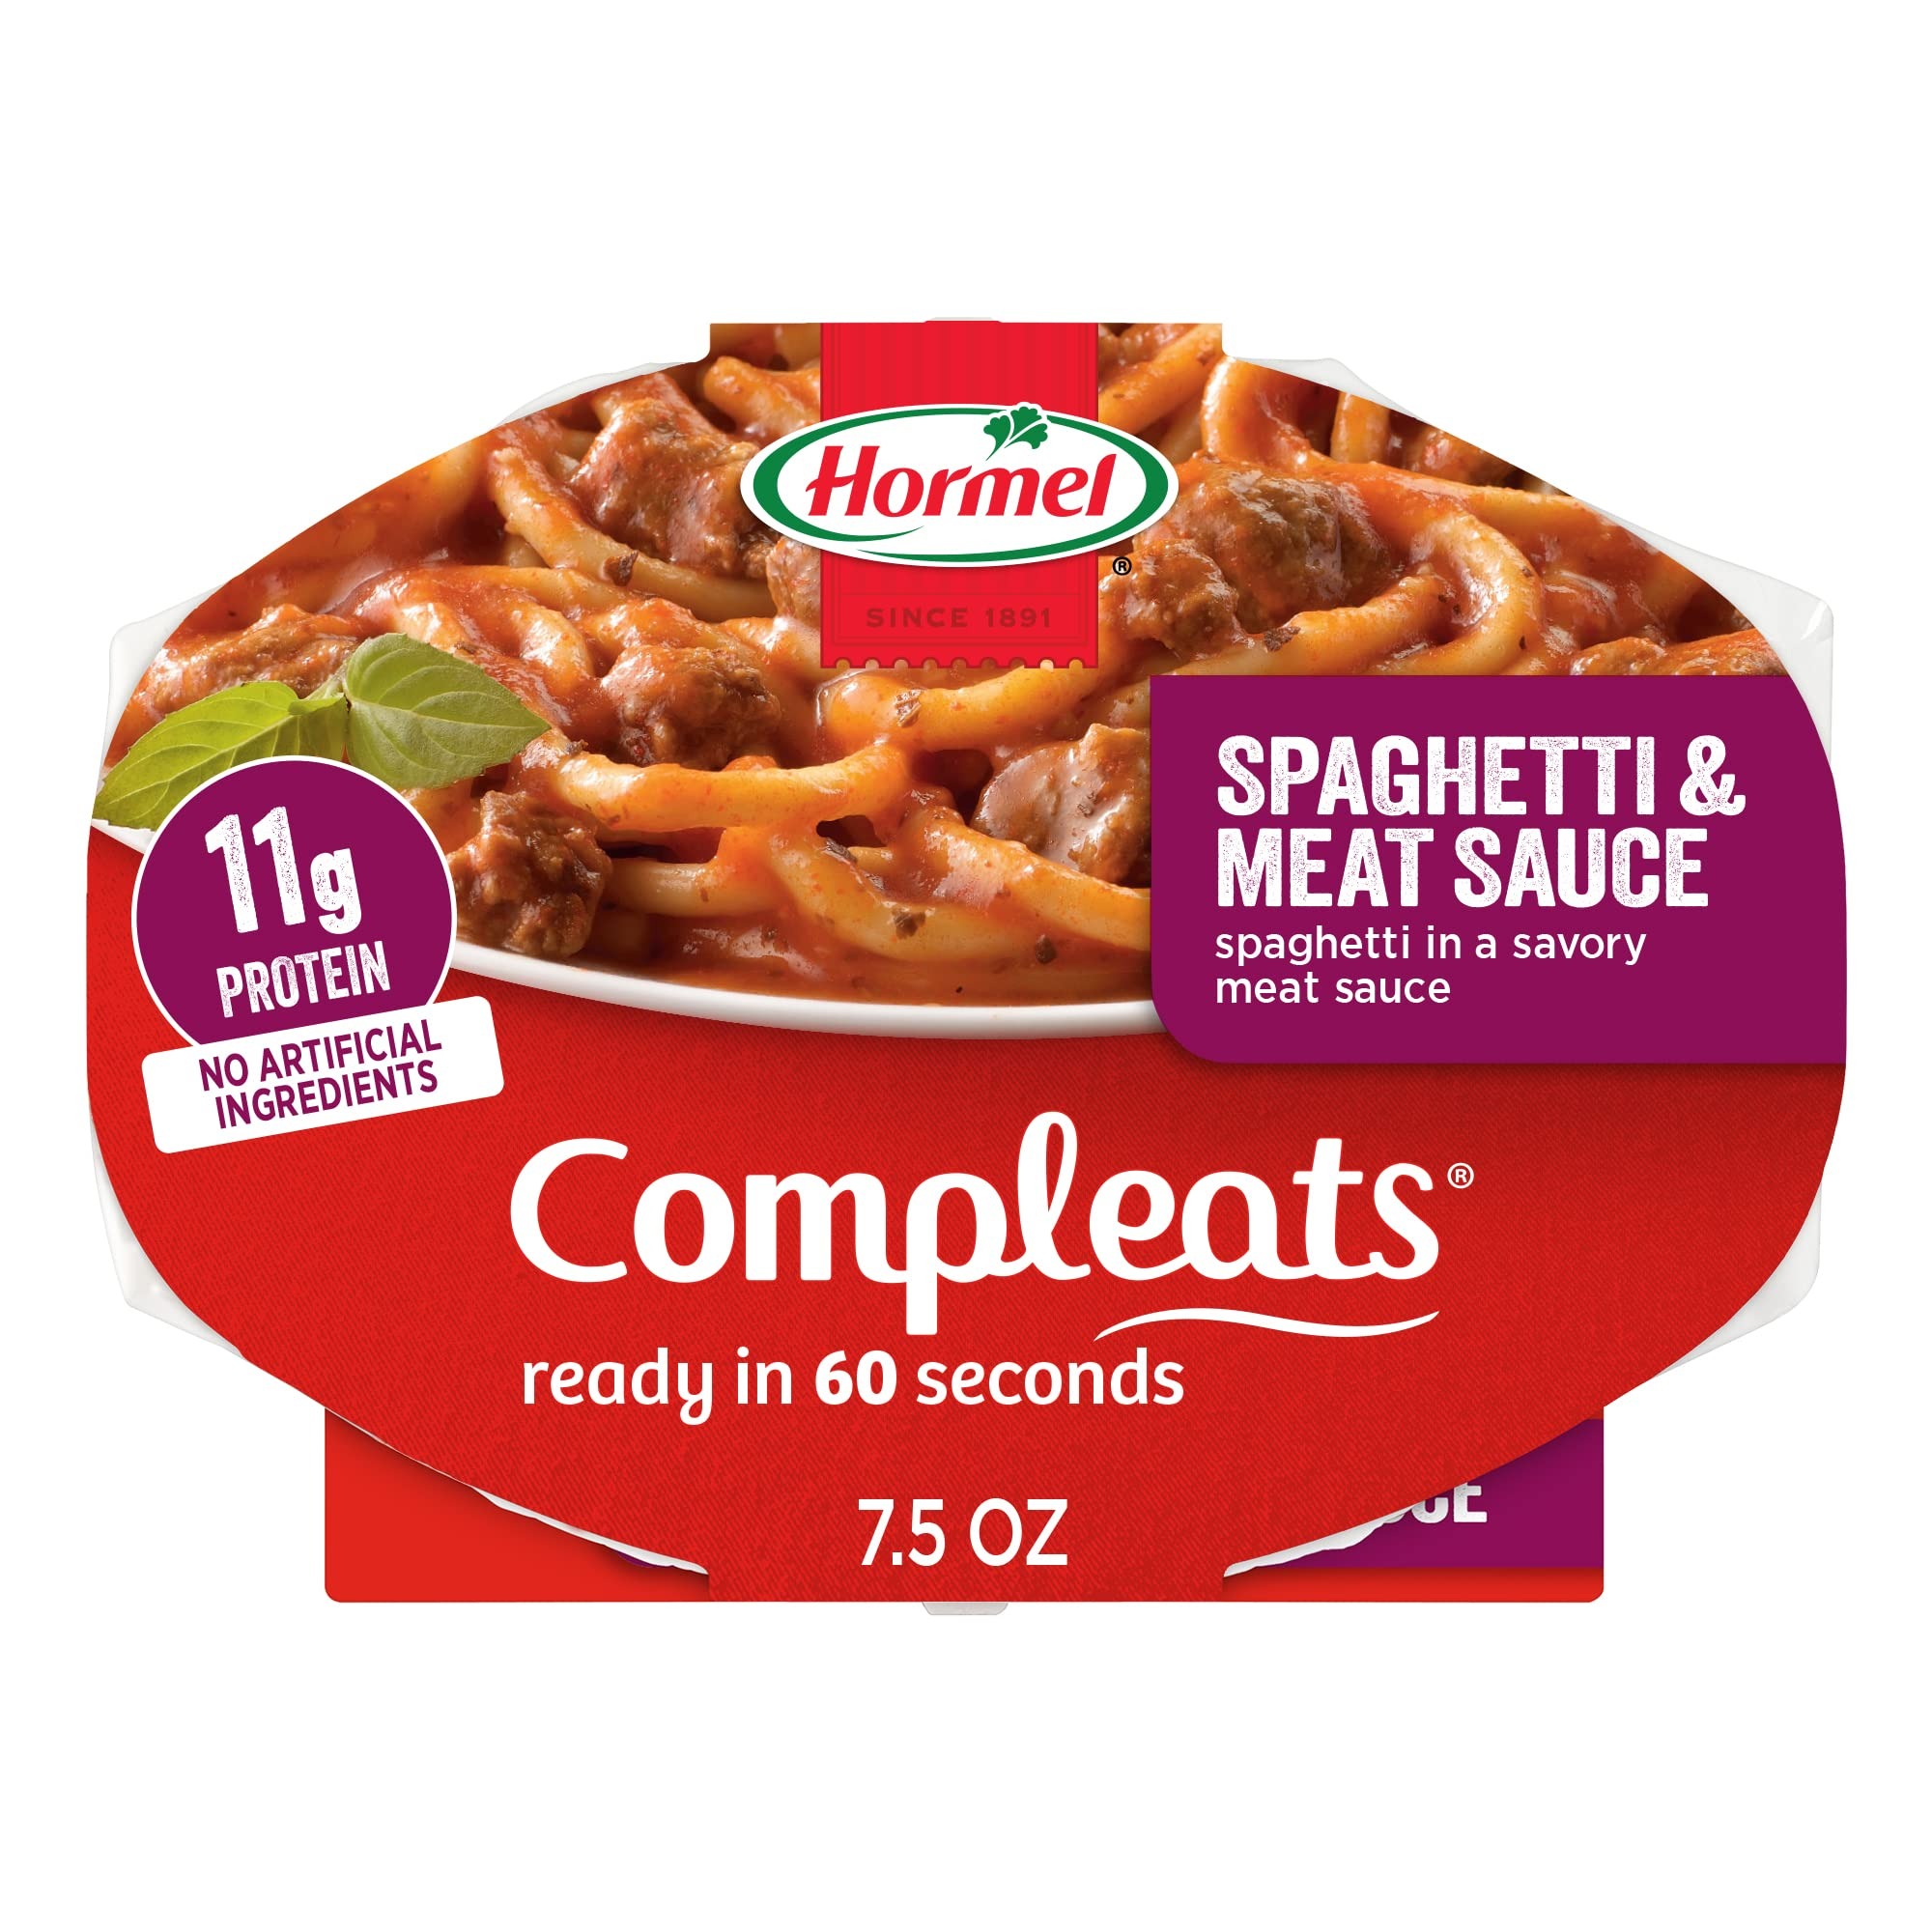
Item Name: HORMEL COMPLEATS Spaghetti & Meat Sauce Microwave Tray, 7.5 oz. (7 Pack)
Bullet Point 1: Seven 7.5 oz. microwave trays of HORMEL COMPLEATS Spaghetti & Meat Sauce is comfort food ready in 60 seconds – it’s America’s #1 shelf stable tray*
Bullet Point 2: Made with high quality ingredients and homestyle recipes HORMEL COMPLEATS Spaghetti & Meat Sauce is a classic spaghetti in a savory meat sauce - it’s big on flavor and a big value
Bullet Point 3: Shelf stable, HORMEL COMPLEATS entrees go from shelf to table with no prep, no mess and no clean up – conveniently stocked in your pantry whenever hunger hits.
Bullet Point 4: A quick, nourishing option for a satisfying lunch or a hearty dinner with 11 g of protein per serving (19% DV**) and no artificial ingredients
Bullet Point 5: From chili with beans to Salisbury steak, mac and cheese, beef stew, chicken and dumplings, pot pie and more, HORMEL COMPLEATS microwaveable trays are an easy, affordable way to get supper on the table.
Value: 52.5
Unit: Ounce

Price: 2.94